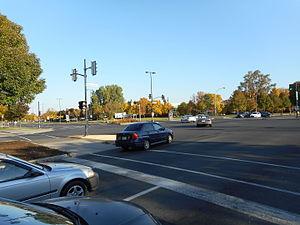
Boulevard Jacques-Cartier Est, à l'intersection du boulevard Roland-Therrien, Longueuil On aperçoit au centre le palais de justice de Longueuil.
Le boulevard Roland-Therrien est une artère de la ville de Longueuil sur la Rive-Sud de Montréal.